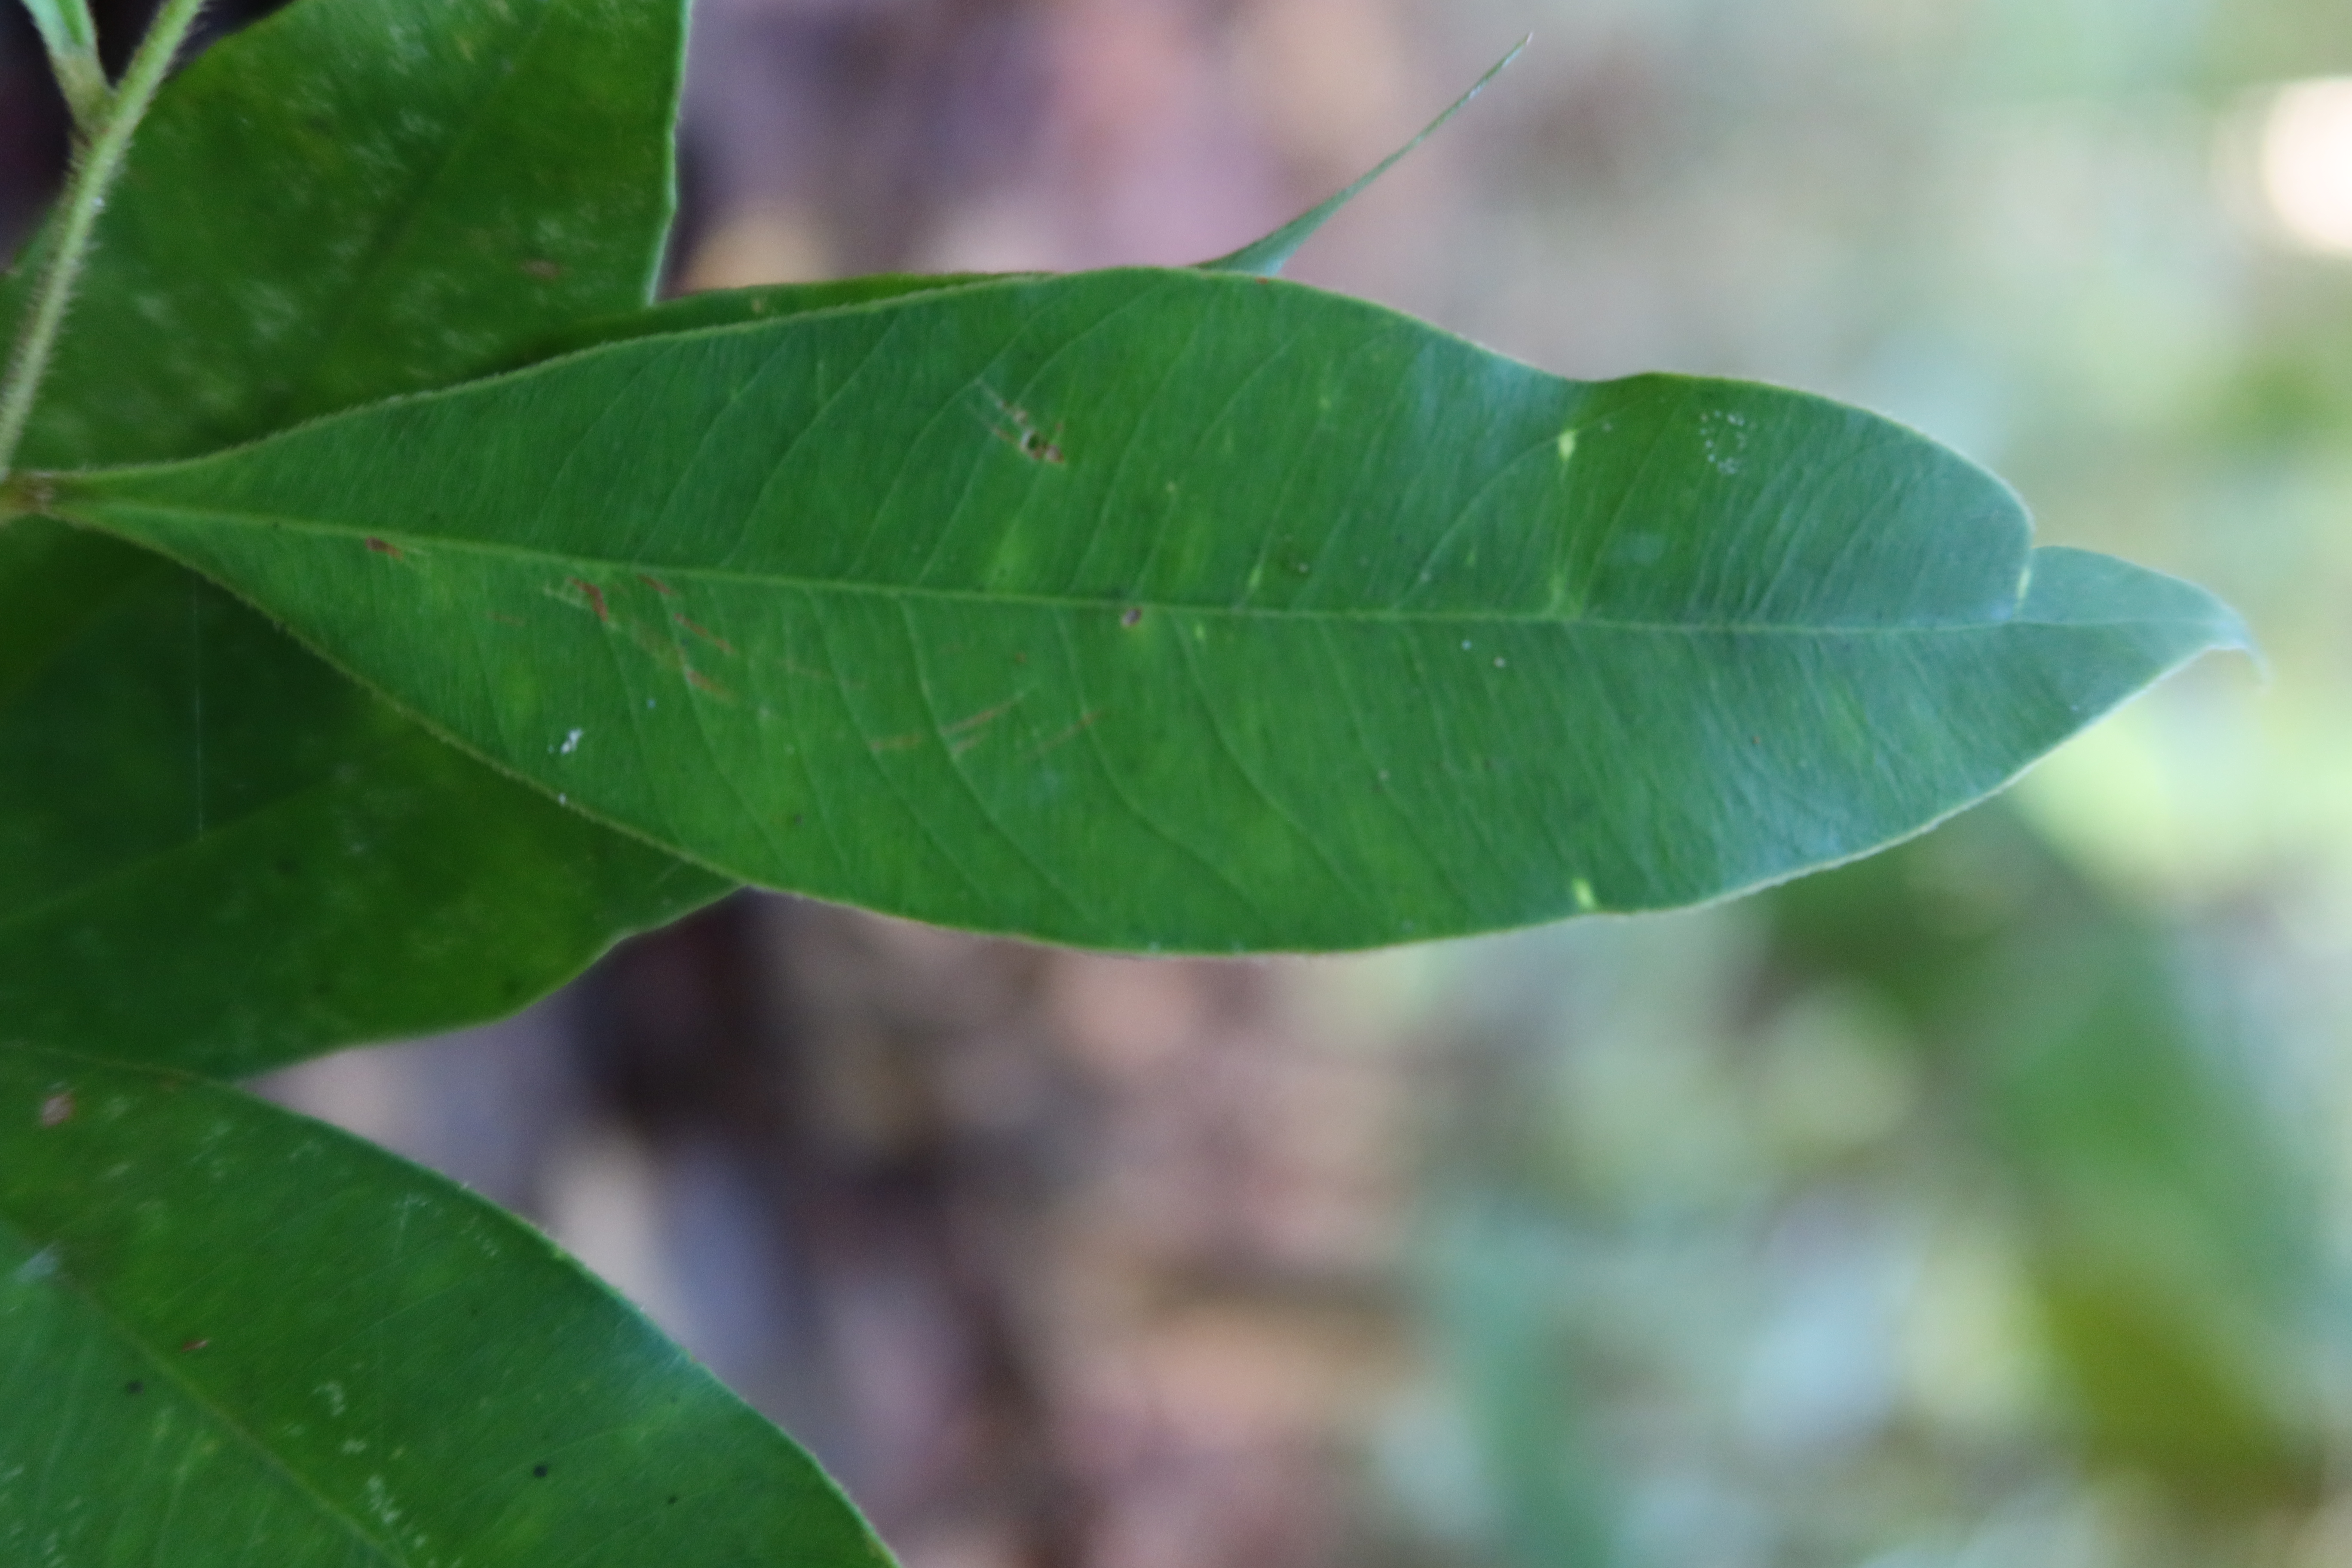
Label: Mosaic Viruses